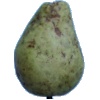
Label: Pear Stone 1